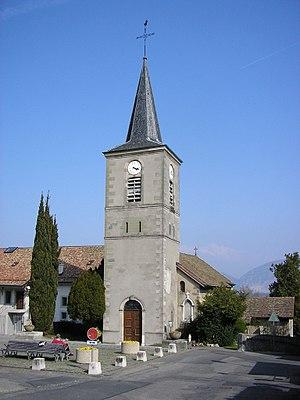
Église de Confignon